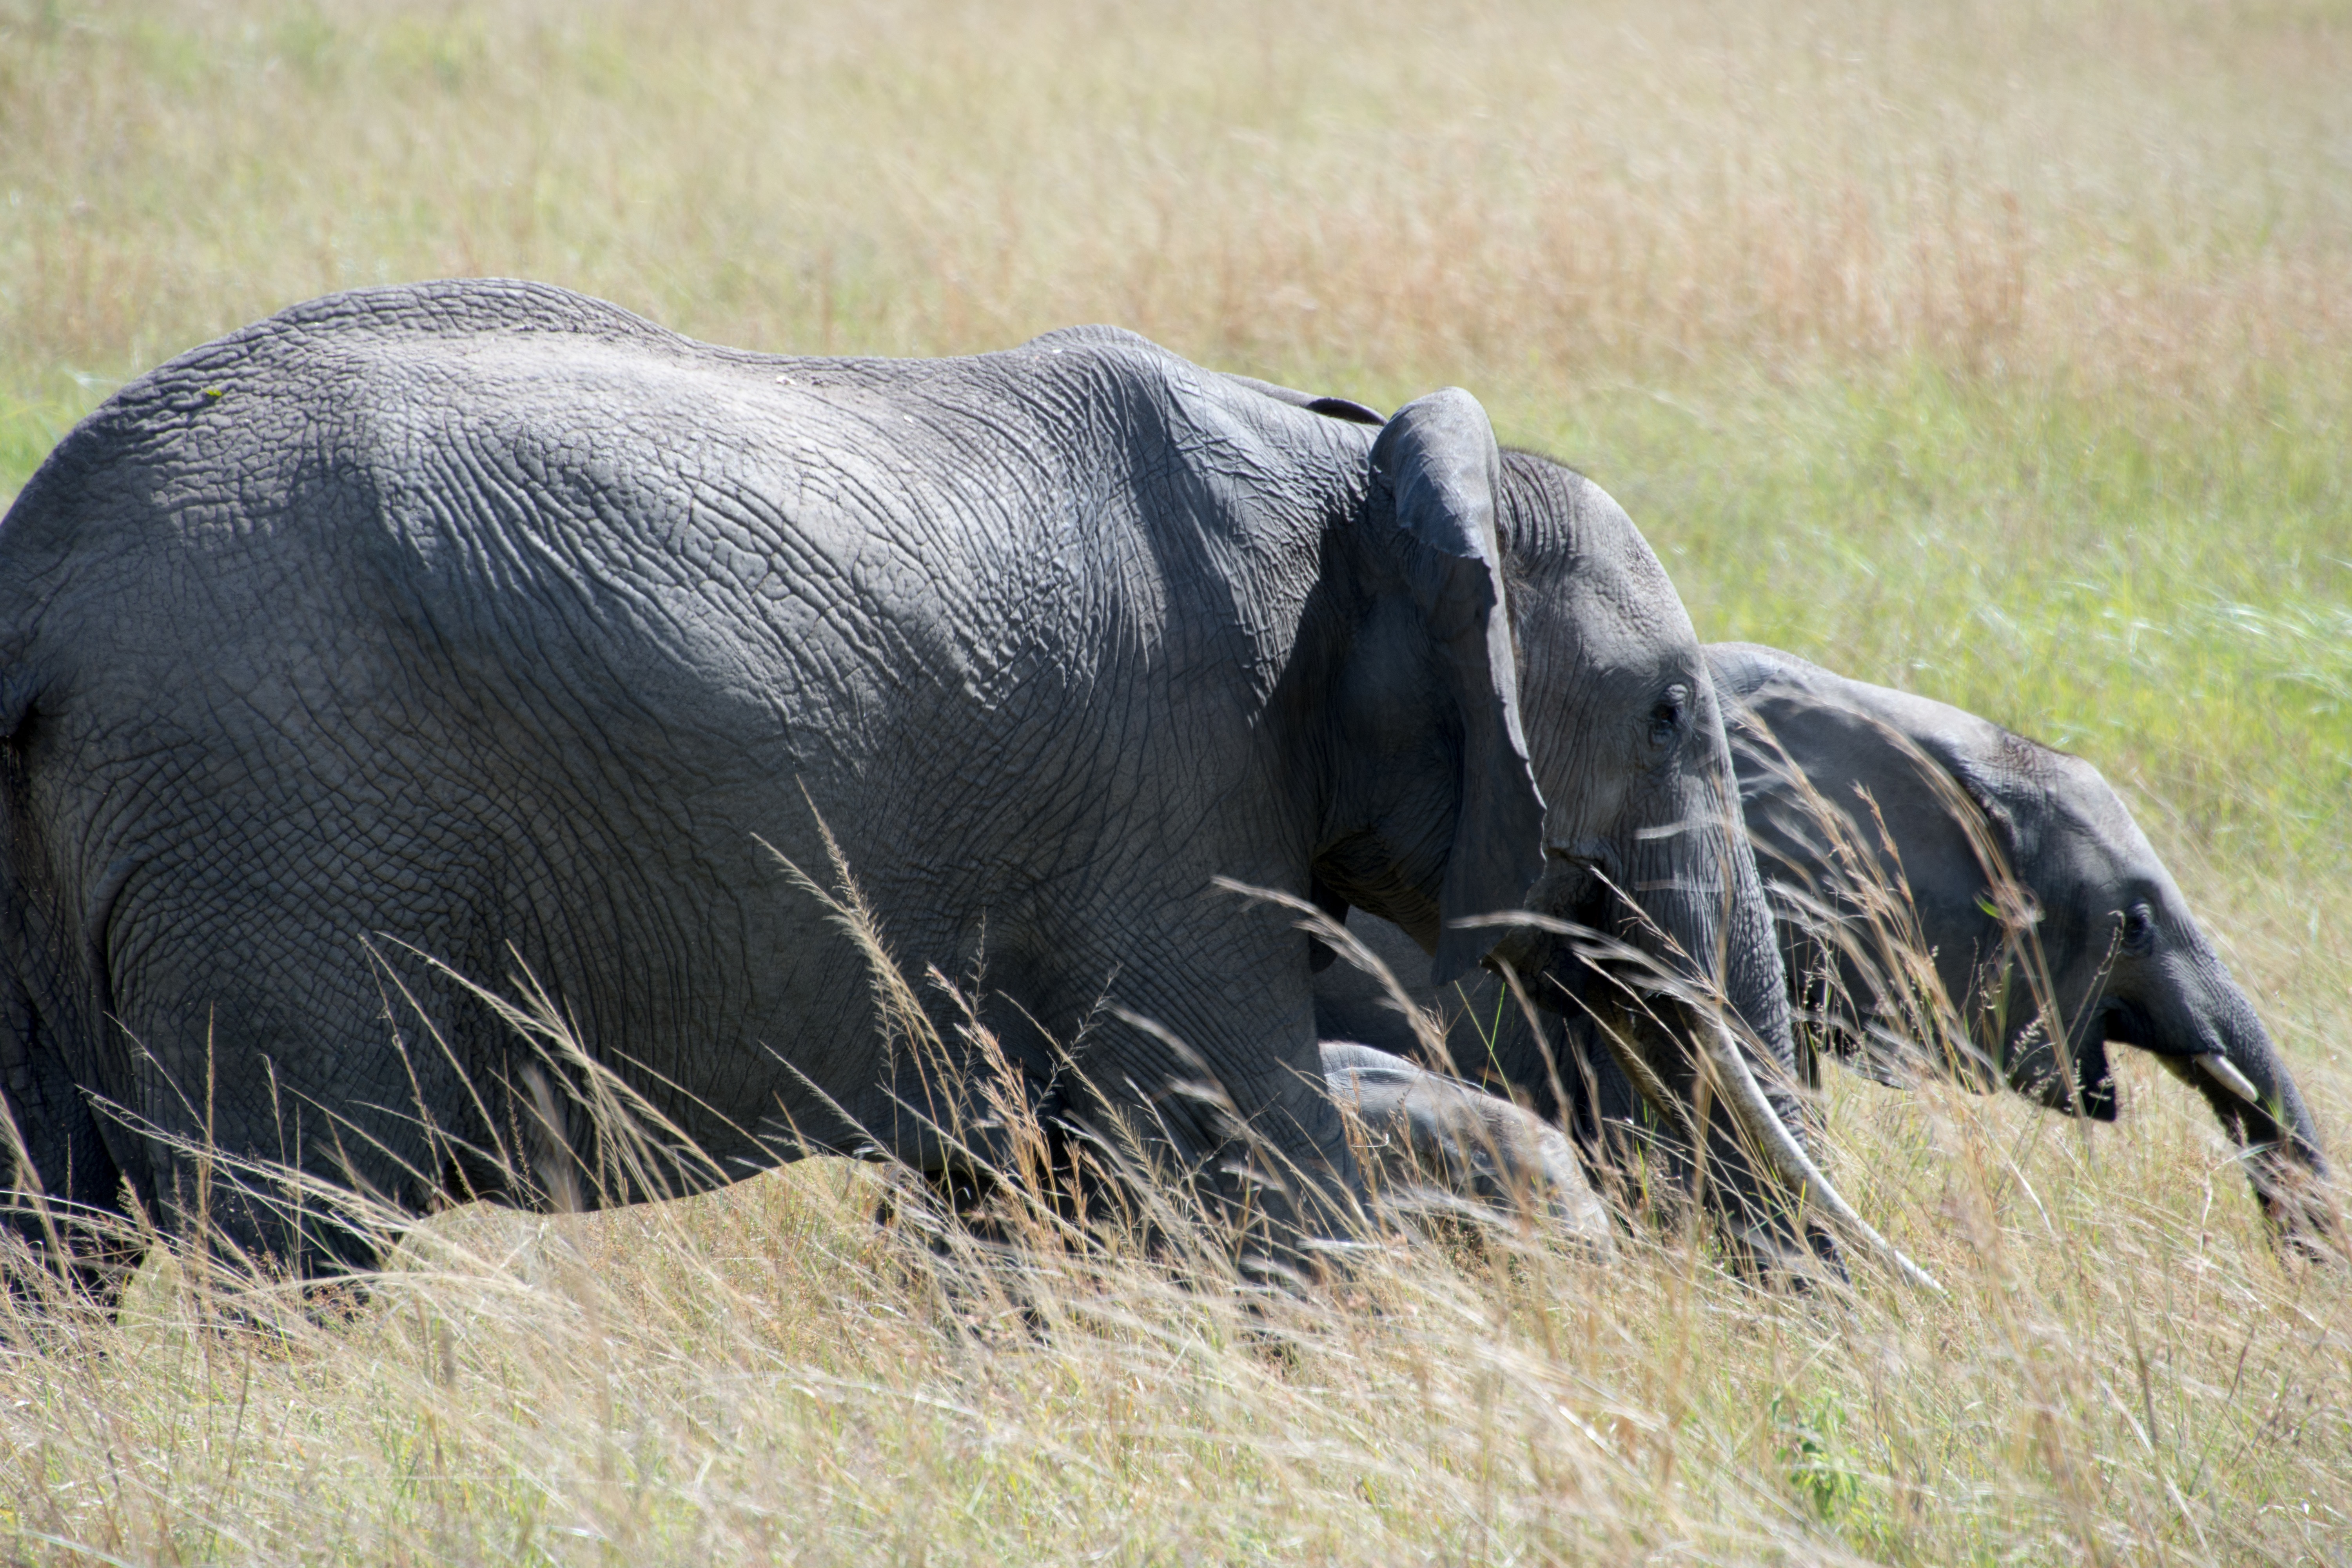
grass, wildlife, pasture, grazing, mammal, fauna, savanna, elephant, rhinoceros, grassland, vertebrate, safari, indian elephant